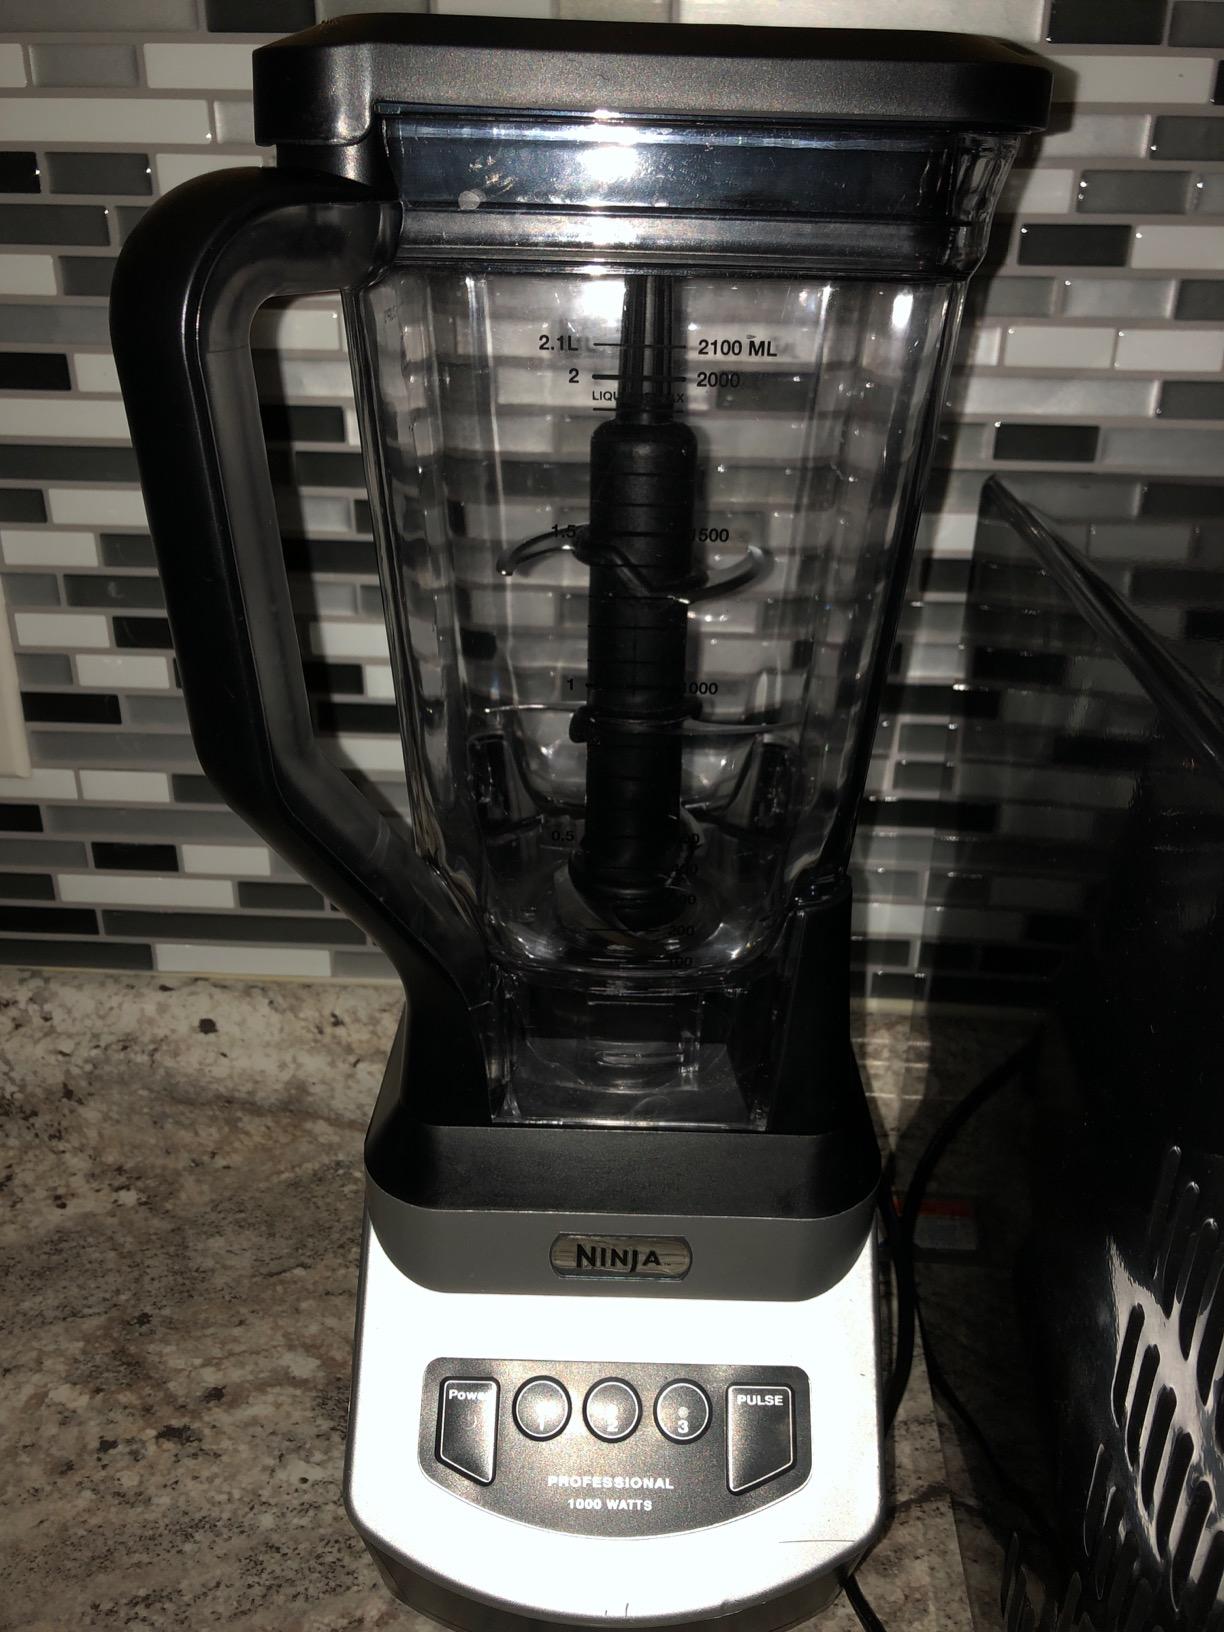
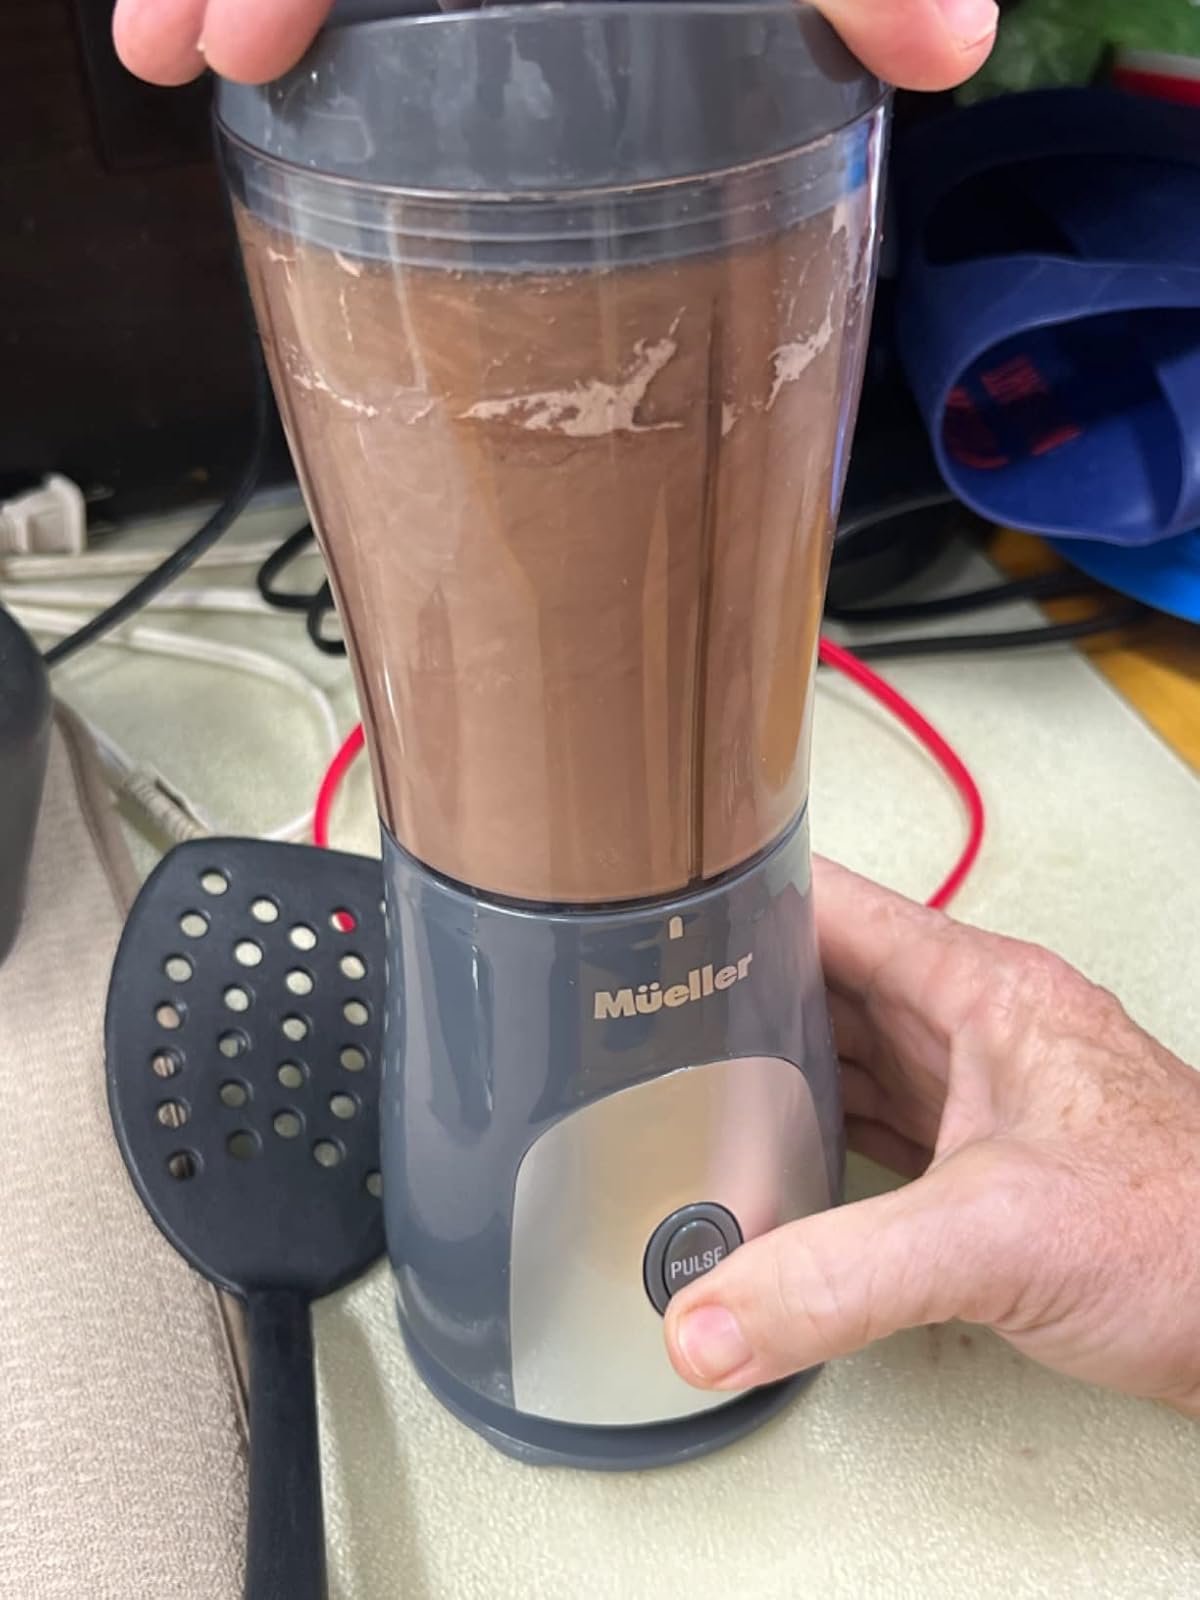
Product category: items_blender
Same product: no